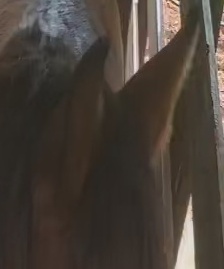
Face region: ears (position_of_ears)
Pain indicator: not_present